Fort Canning MRT station

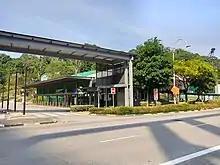
Exit B of the station at the foot of the hill

The construction of the Fort Canning station and its tunnels accomplished several engineering feats. Constructing the DTL tunnels from Chinatown to this station was a challenge, due to the narrow space between two Housing and Development Board (HDB) blocks and the State Courts along the route. In addition, it was necessary to divert the Singapore River for the tunnels’ construction. The DTL tunnels had to be stacked to overcome the space constraints, while being constructed near the foundations of the State Courts and a HDB block.